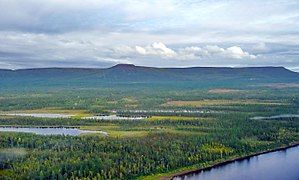
Nedre Tunguska
Nedre Tunguska er en flod i Sibirien i Rusland. Den er 2.989 km lang, og er en østlig biflod til Jenisej. Den har sine kilder på Midtsibiriske højslette i Irkutsk oblast og Krasnojarsk kraj. Gennemsnitlig vandføring ved udmundingen i Jenisej er 3.600 m³/s.